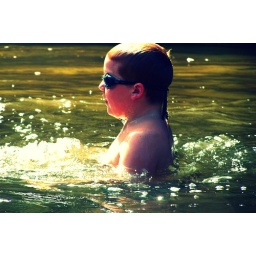
Boy swimming in river